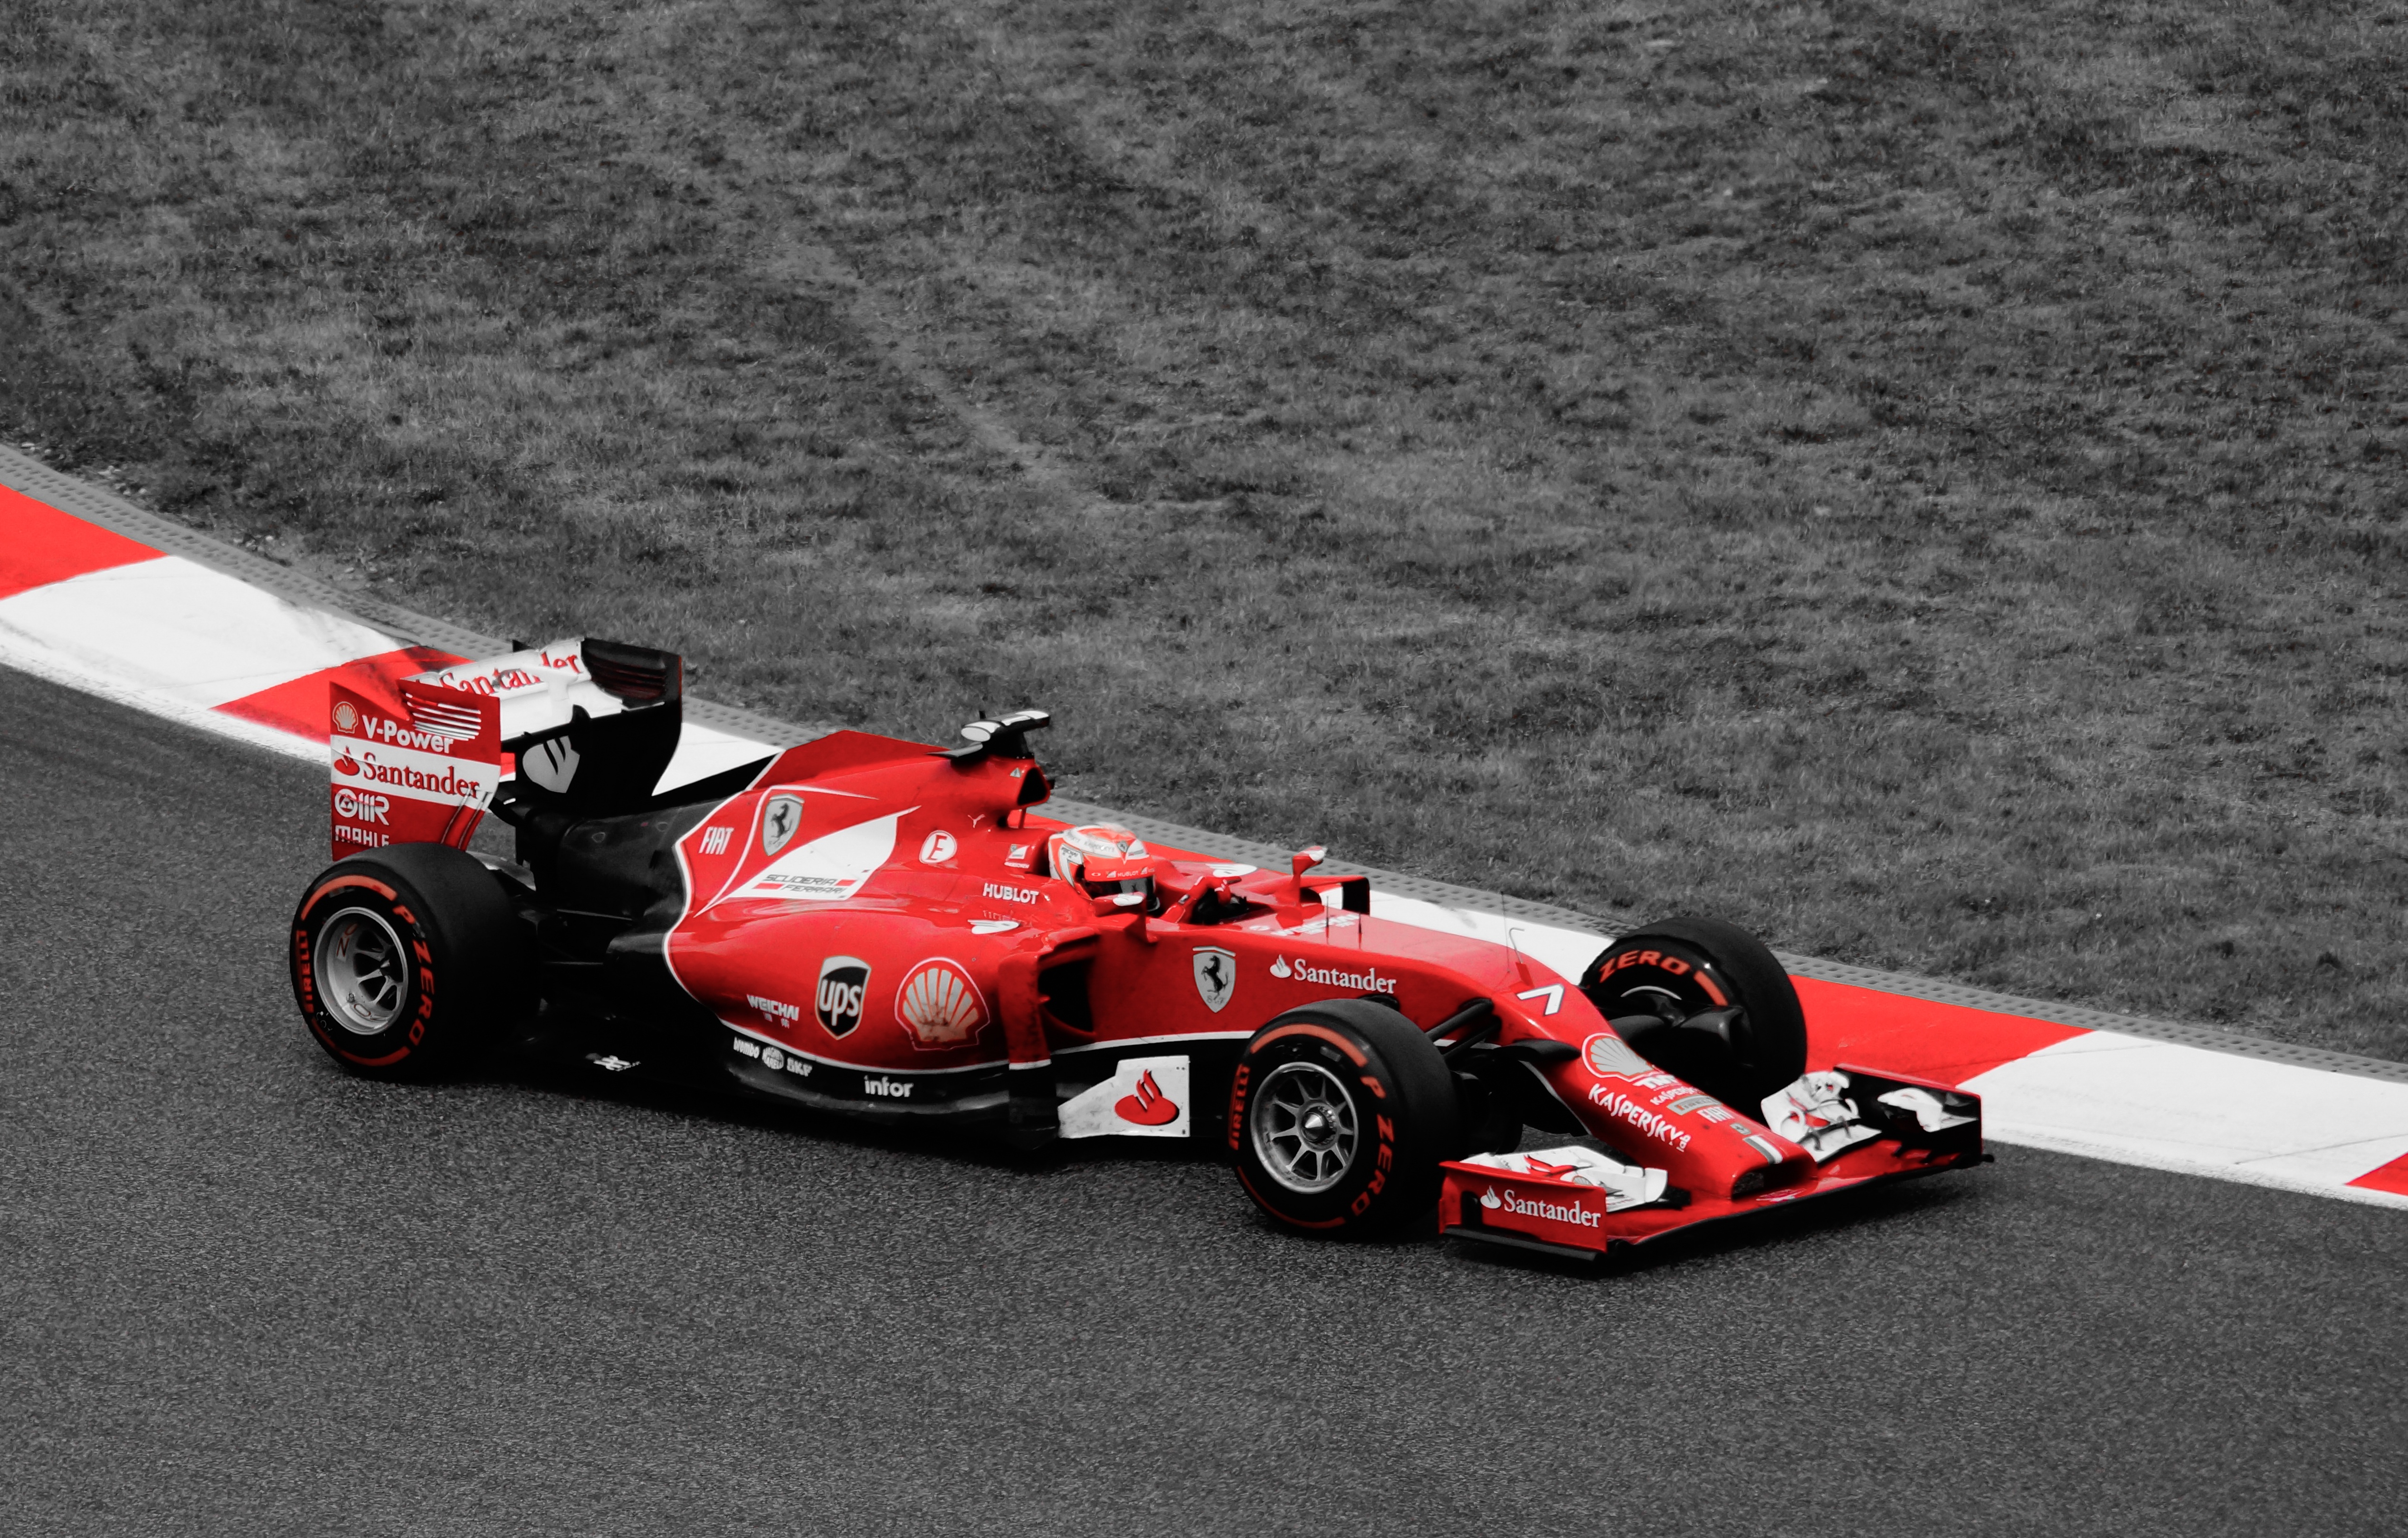
sport, car, red, vehicle, drive, speed, barcelona, sports car, energy, race car, race, supercar, sports, racing, race track, ferrari, fast, motorsport, force, racing car, car racing, formula 1, race car driver, formula one, raikkonen, auto racing, automobile make, automotive design, formula racing, indycar series, open wheel car, sports prototype, formula one car